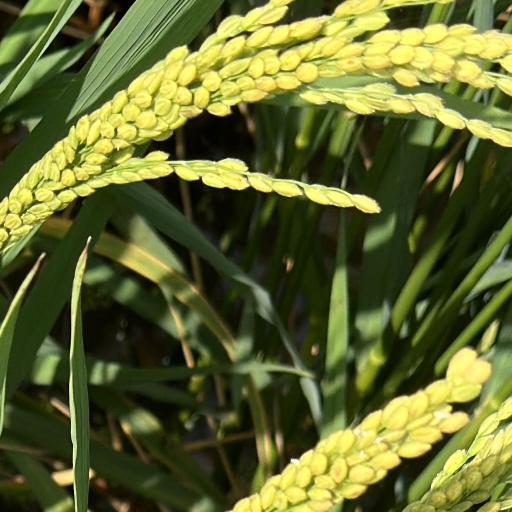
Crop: rice